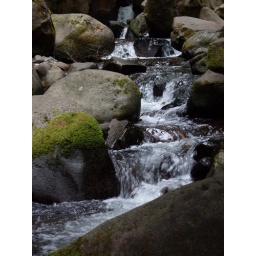
water over rocks